List of Olympic champions in men's water polo

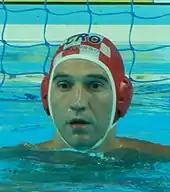
Josip Pavić saved 85 shots at the 2012 Games, helping Croatia win the Olympic title. He was named the Most Valuable Player of the men's water polo tournament.

Source: Official Results Books (PDF): 2012 (p. 471).